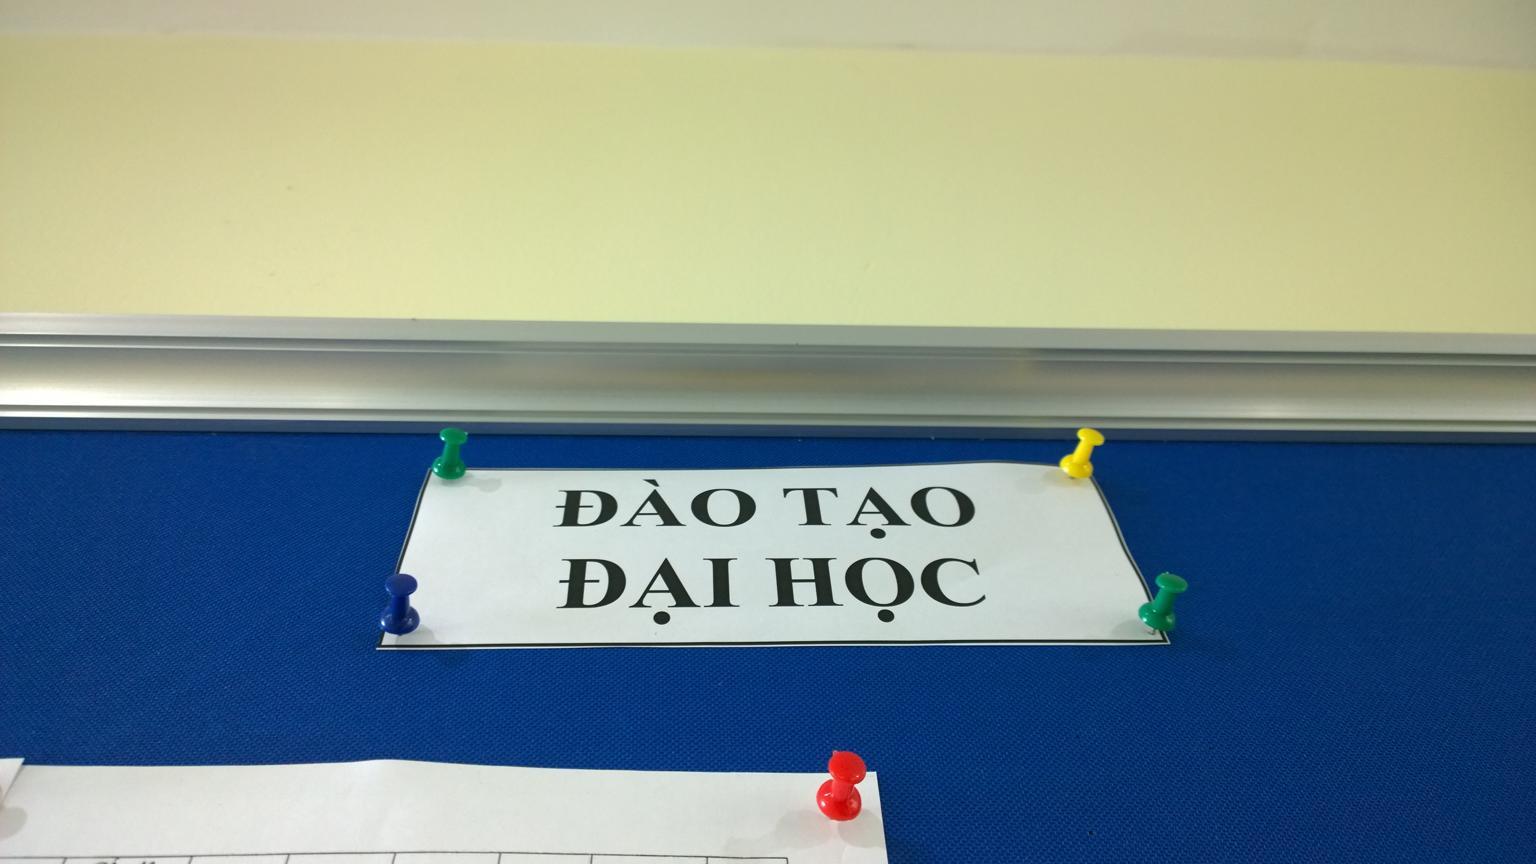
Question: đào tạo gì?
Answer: đào tạo đại học